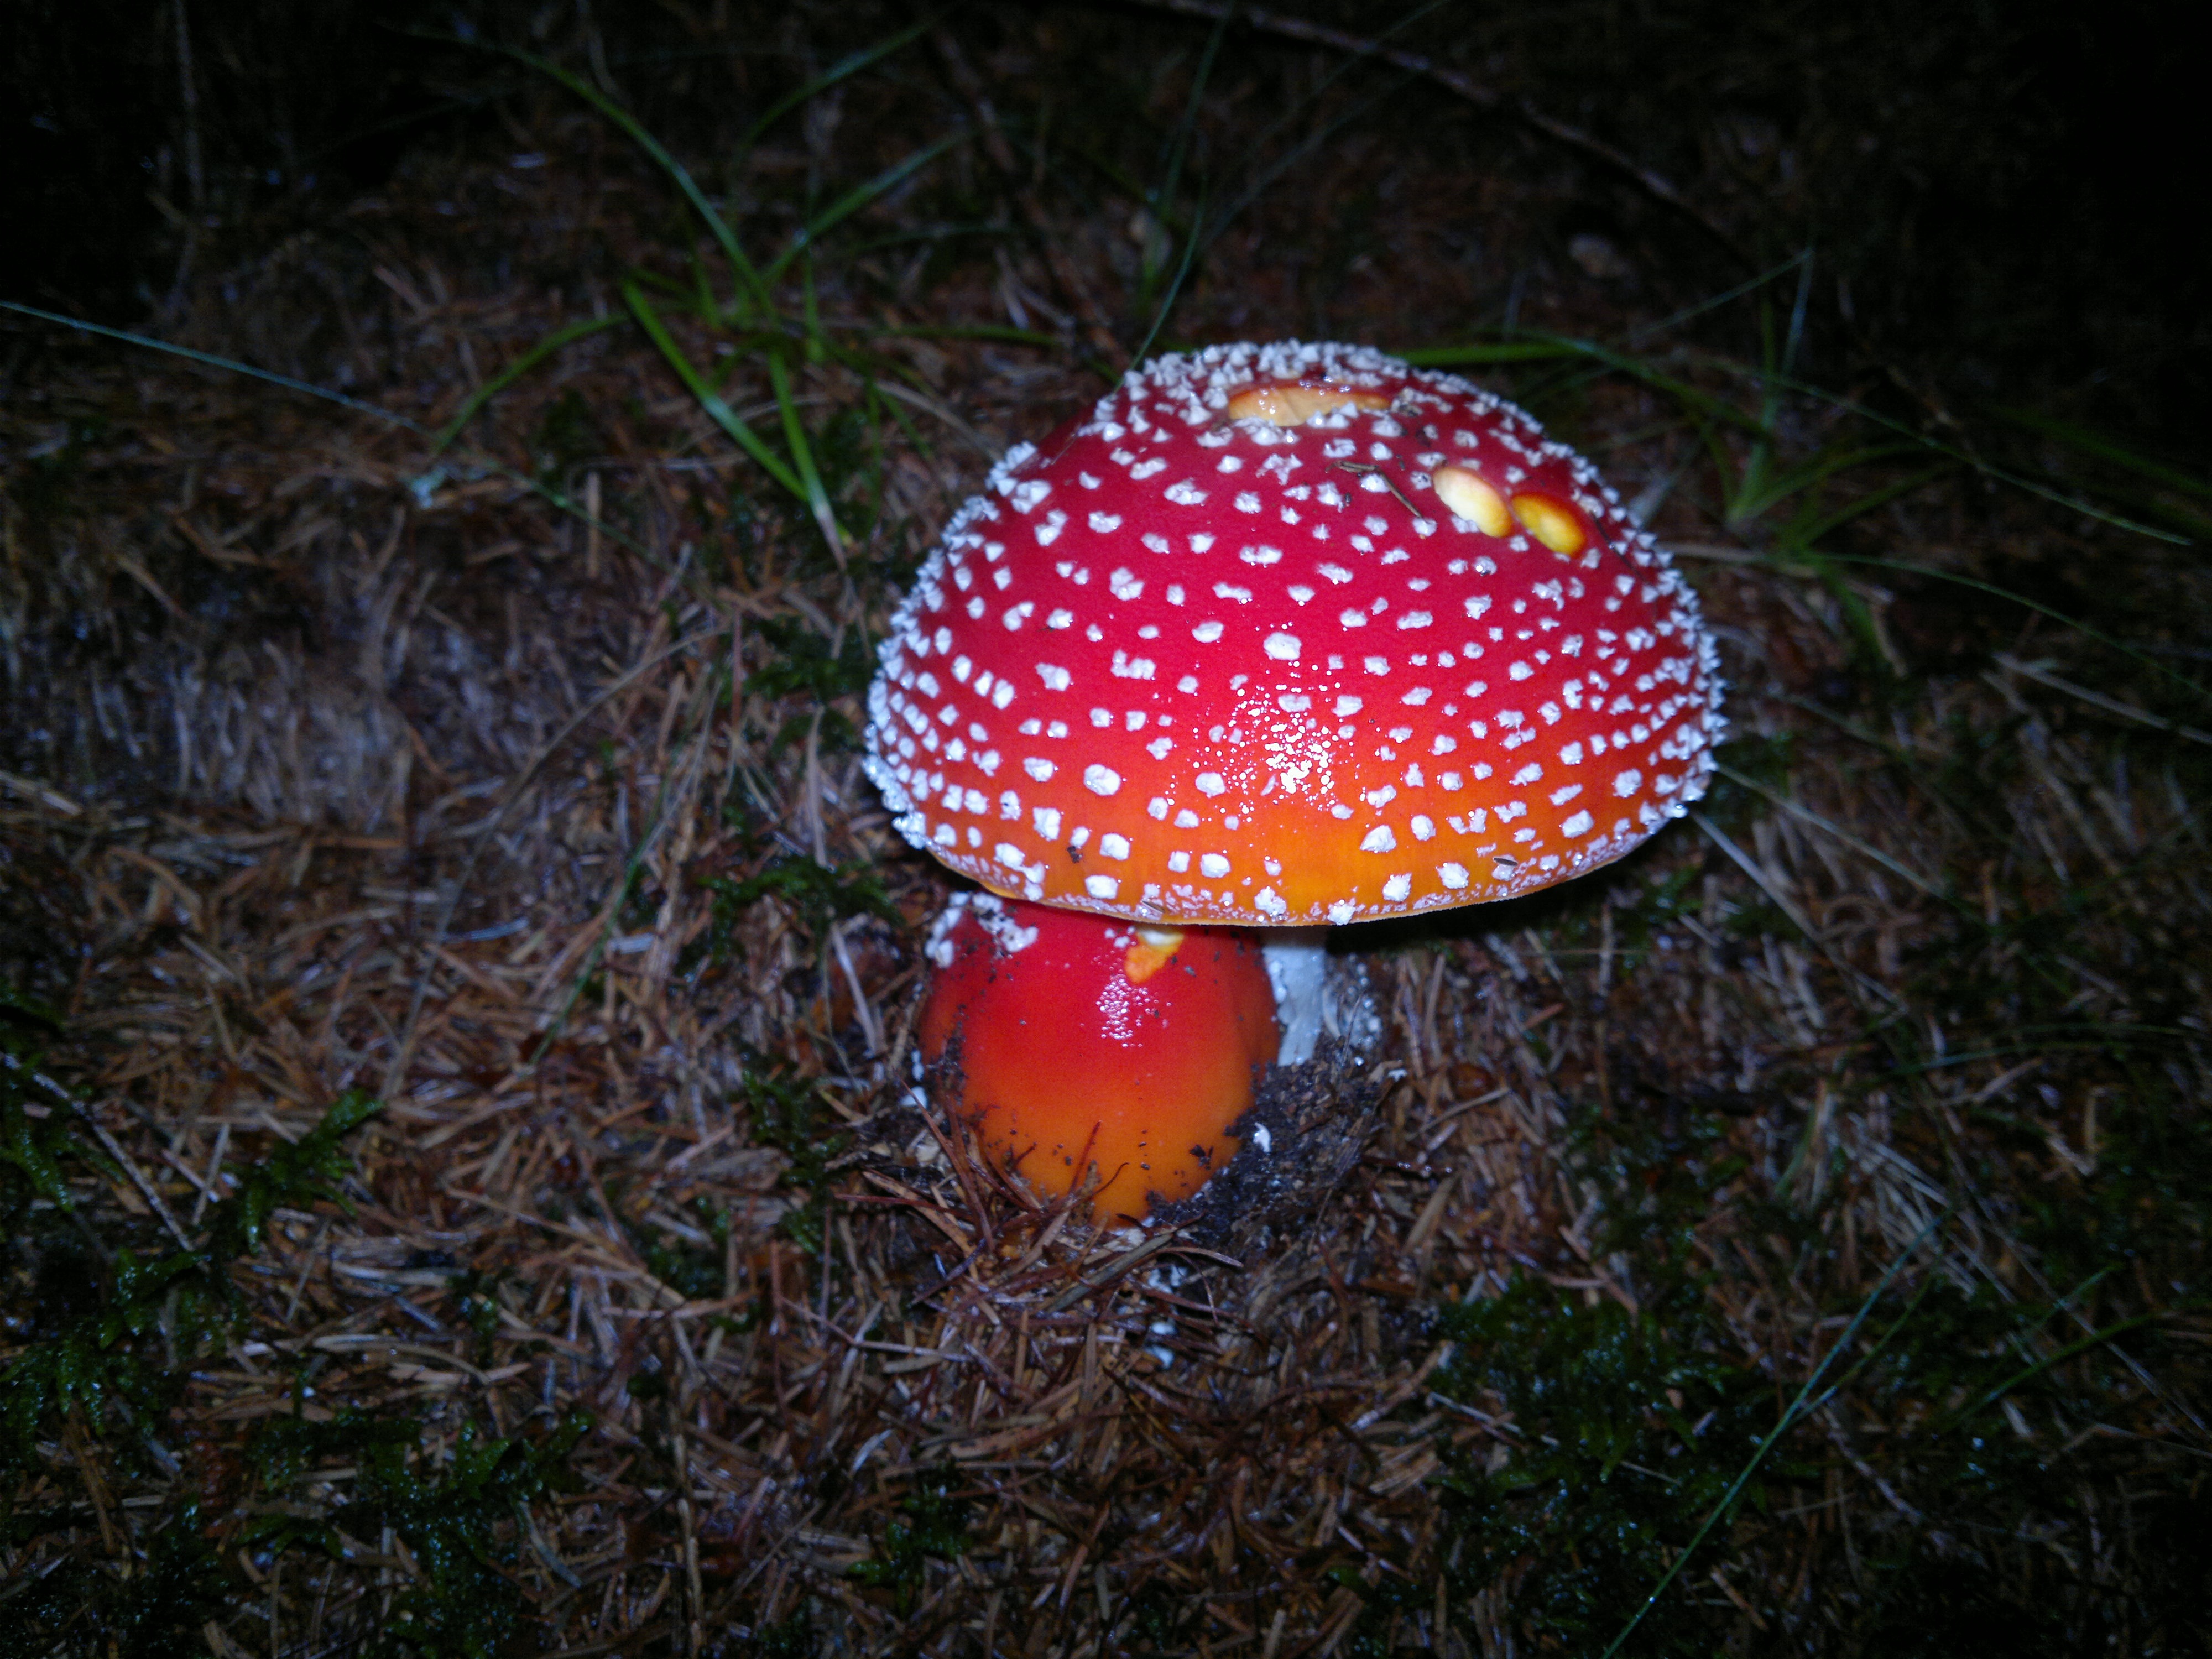
nature, forest, evening, autumn, mushroom, flora, fungus, fly agaric, toxic, agaric, red fly agaric mushroom, macro photography, edible mushroom, medicinal mushroom